Play or Die

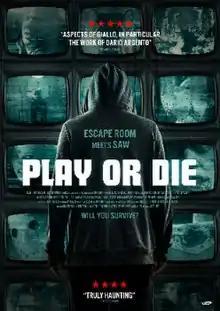

Play or Die is a 2019 Belgian horror film directed by Jacques Kluger. The film is based on the bestseller novel titled "Puzzle" by Franck Thilliez. The plot revolves around Lucas (Charley Palmer Rothwell), a young man who participates in a game called Paranoia, which is used as a means to make several atrocities.